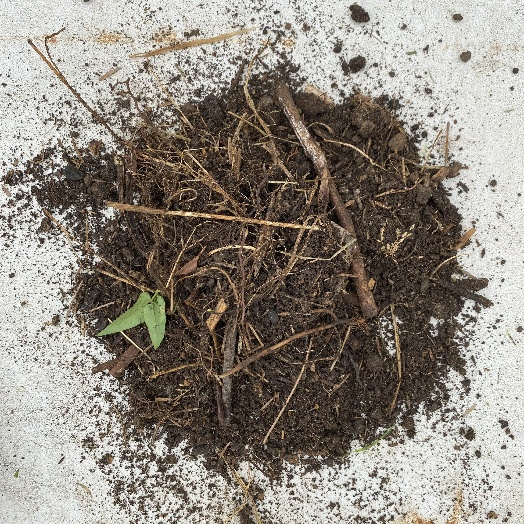
Label: Vegetation